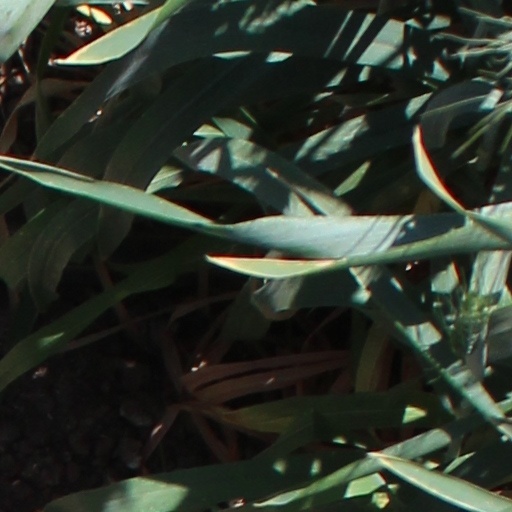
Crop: wheat